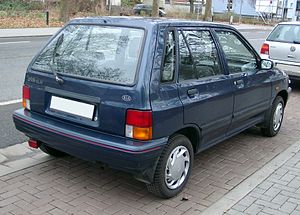
Kia Pride / Karrosserivarianter
Kia Pride var en minibil fra den sydkoreanske bilfabrikant Kia Motors, som kom på markedet i 1986 og fra 1995 også kunne købes i Danmark.